Olga Vasilyeva (politician)

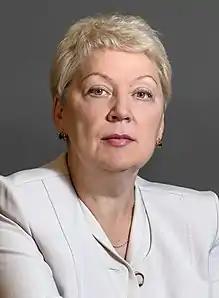
Official portrait, 2016

Olga Yuryevna Vasilyeva (sometimes transliterated as Vasilieva, ; born 13 January 1960) is a Russian politician and historian, who served in Vladimir Putin's government as Minister of Education and Science (2016—2018), and as Minister of Education from May 2018 to January 2020. She is known for defending Soviet policies and for making controversial statements that were perceived as supportive of Joseph Stalin.